Bill Anderson

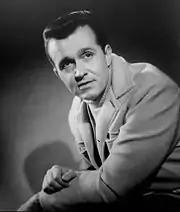
A publicity image of Anderson from his time at Decca Records

In 1960, "The Tip of My Fingers" became his first top-10 hit on the country chart, reaching number seven in August 1960. The song was later recorded and made hits individually by Eddy Arnold, Roy Clark, Jean Shepard and Steve Wariner. In 1961, the single "Po' Folks" reached number nine on the "Billboard" country songs chart. The success of "Po' Folks" led Anderson to receive an invitation to join the "Grand Ole Opry" cast. Anderson accepted and joined the program the same year. This was followed by his first number-one hit, "Mama Sang a Song". It was also his first single to chart on the "Billboard" Hot 100, reaching number 89. Although successful, Anderson's early singles were not initially included on studio album releases. Instead, Decca issued his early hits on the 1962 compilation "Bill Anderson Sings Country Heart Songs."